Georg Forster

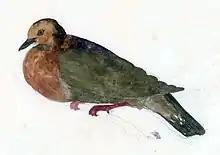
One of Forster's many illustrations of birds now extinct, the Tanna ground dove, also known as Forster's dove of Tanna

Unlike Louis Antoine de Bougainville, whose reports from a journey to Tahiti a few years earlier had initiated uncritical "noble savage" romanticism, Forster developed a sophisticated picture of the societies of the South Pacific islands. He described various social structures and religions that he encountered on the Society Islands, Easter Island and in Tonga and New Zealand, and ascribed this diversity to the difference in living conditions of these people. At the same time, he also observed that the languages of these fairly widely scattered islands were similar. About the inhabitants of the Nomuka islands (in the Ha'apai island group of present-day Tonga), he wrote that their languages, vehicles, weapons, furniture, clothes, tattoos, style of beard, in short all of their being matched perfectly with what he had already seen while studying tribes on Tongatapu. However, he wrote, "we could not observe any subordination among them, though this had strongly characterised the natives of Tonga-Tabboo, who seemed to descend even to servility in their obeisance to the king."